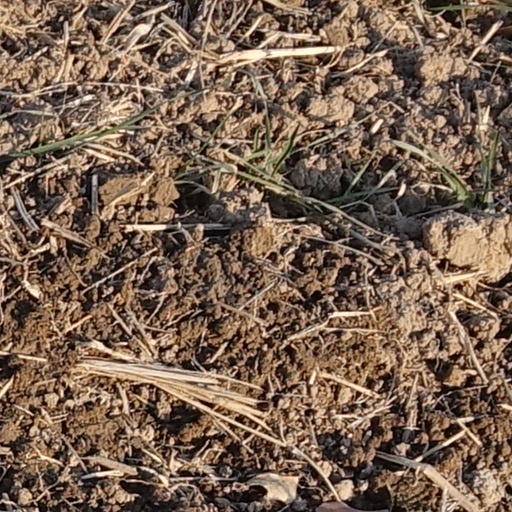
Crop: wheat